Thomas Washbourne

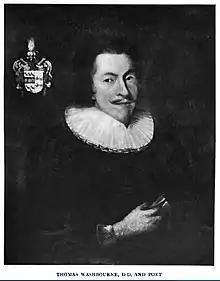
Rev. Dr. Thomas Washbourne, D.D.

Thomas Washbourne (1606–1687) was an English clergyman and poet, known for his 1654 book "Divine Poems". "The Poems of Thomas Washbourne, D.D.", was published in 1869, edited by Alexander Grosart, and kept Washbourne's name as a religious poet alive.